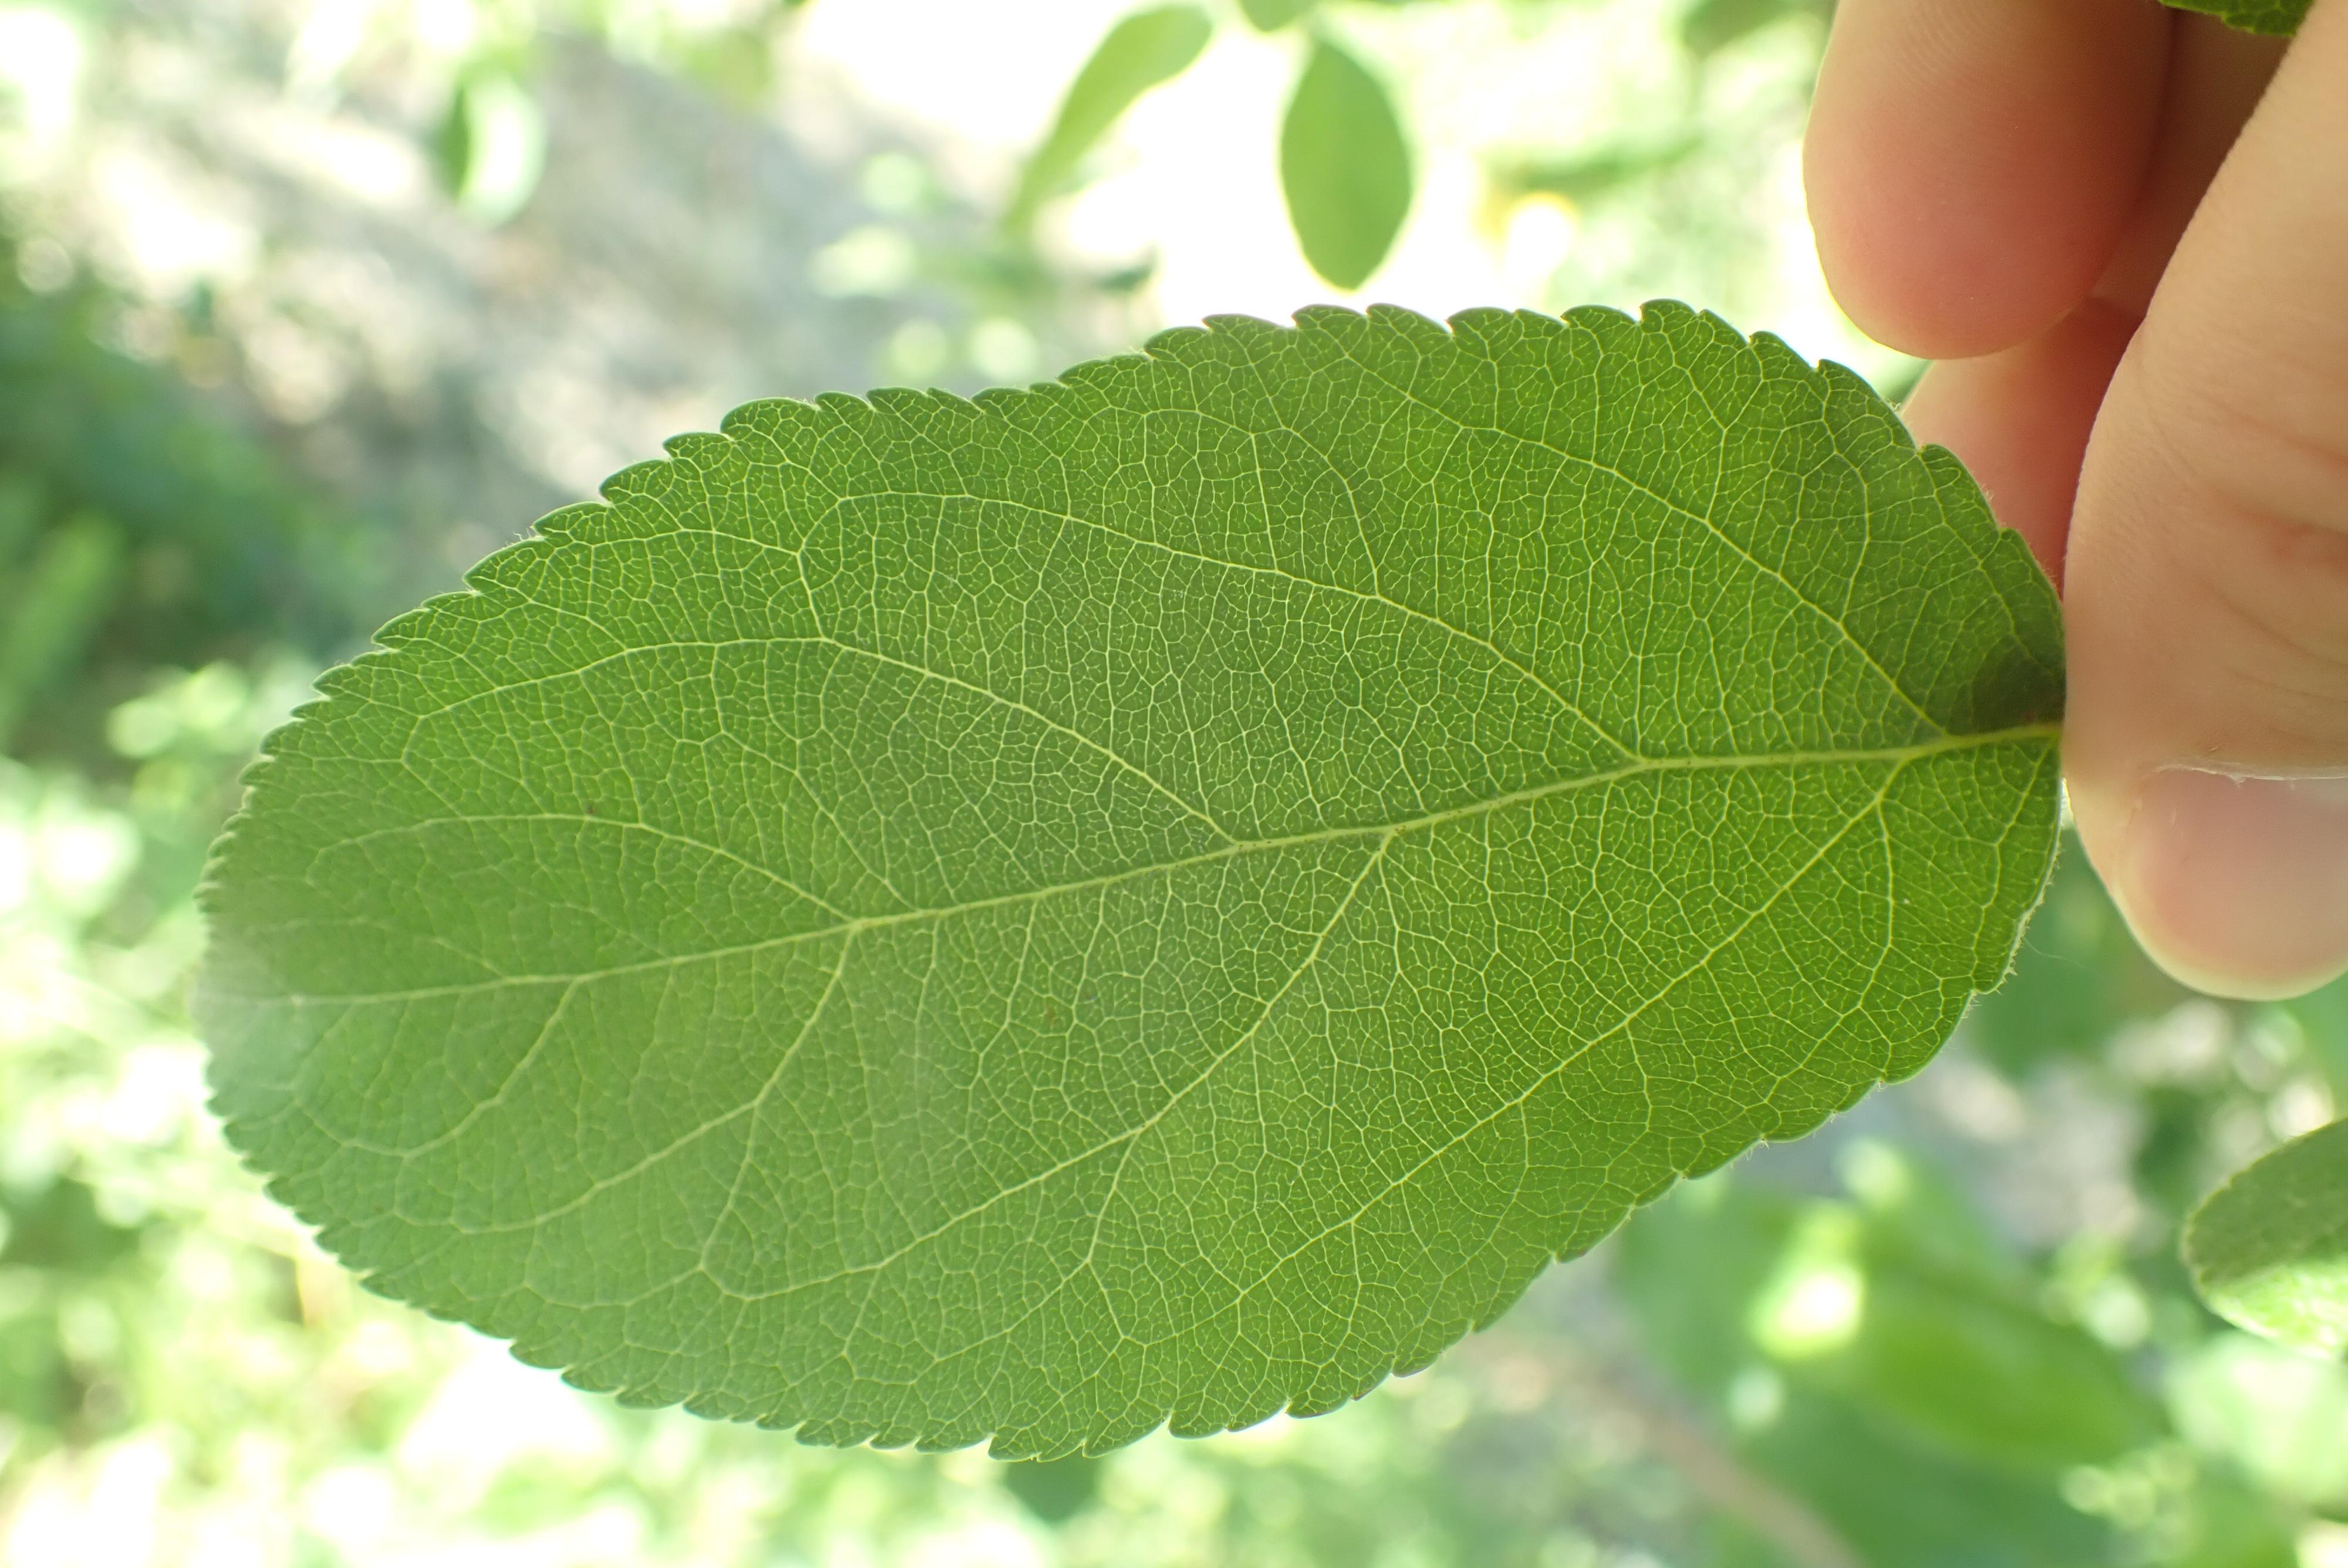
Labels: healthy